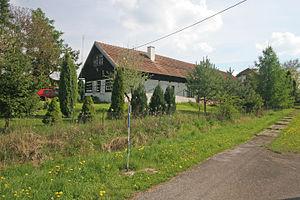
Slavhostice est une commune du district de Jičín, dans la région de Hradec Králové, en République tchèque. Sa population s'élevait à 123 habitants en 2017.